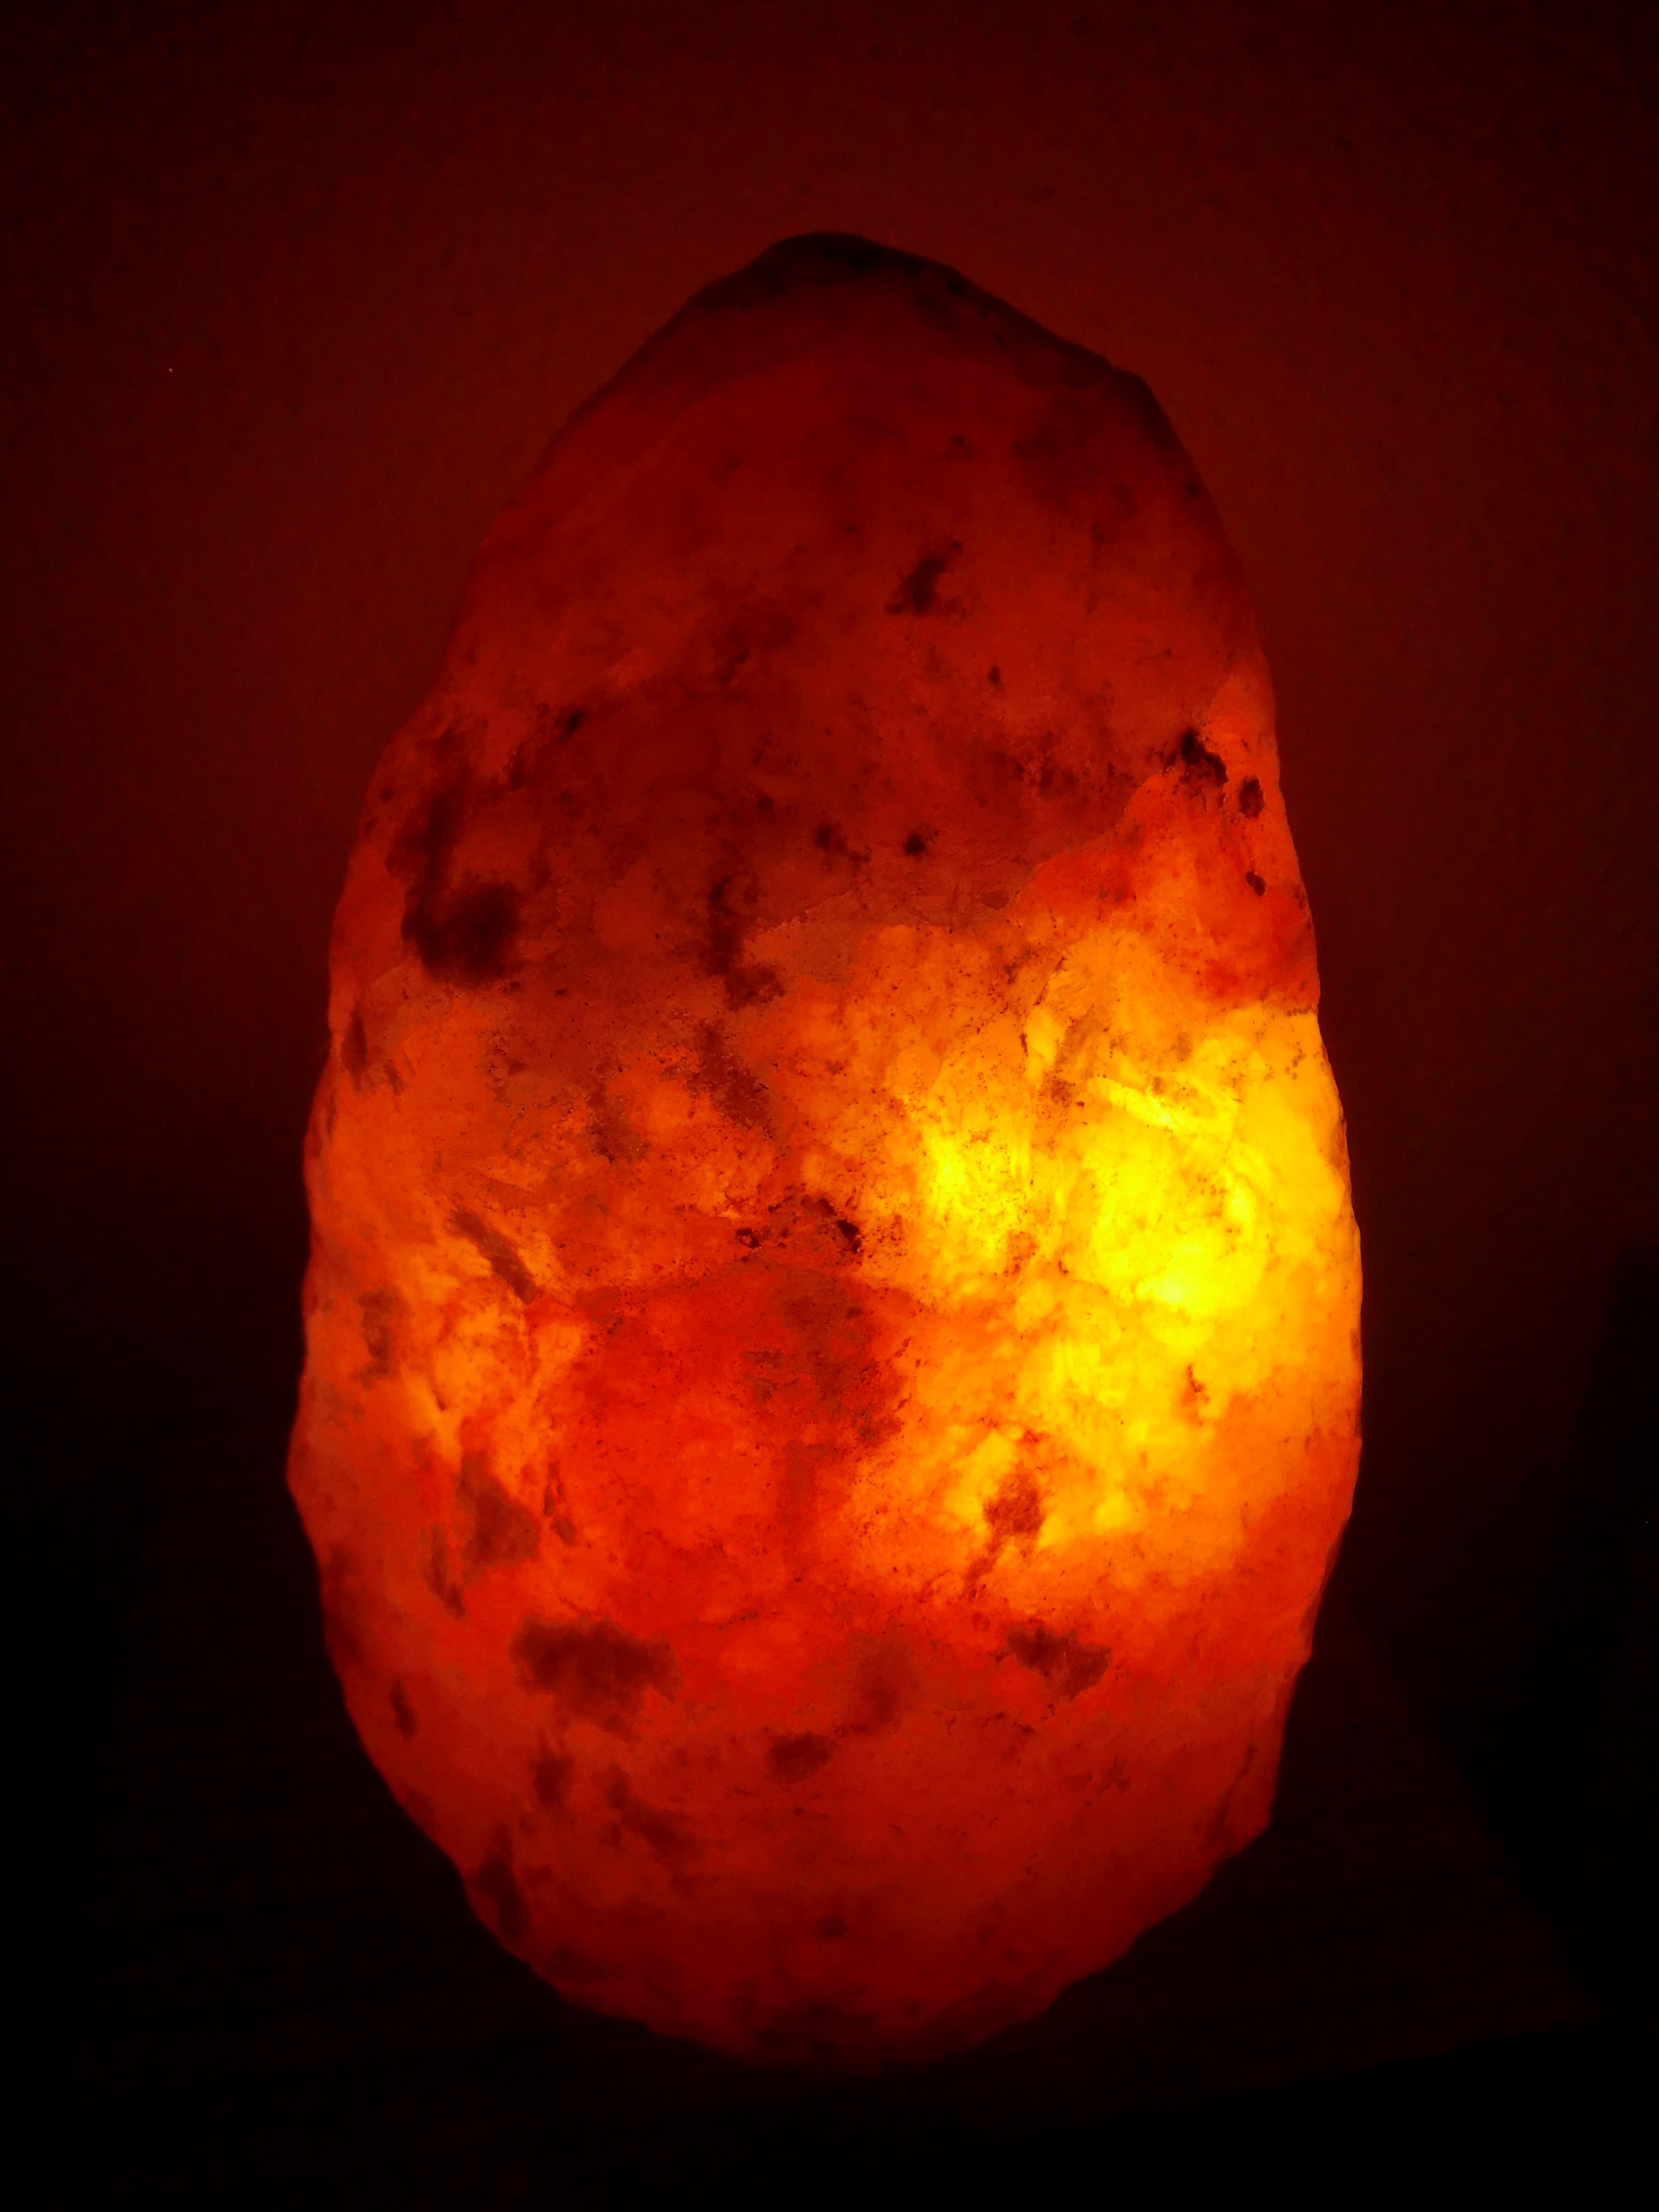
light, decoration, orange, red, romance, cozy, glow, lamp, lighting, heat, salt crystal lamp